William Liquori

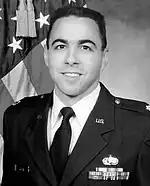
Liquori, 2006.

Liquori entered the Air Force on May 11, 1991, as a distinguished graduate of the Air Force Reserve Officer Training Corps program at Boston University. His career has included numerous operations and staff positions in Air Force Space Command, the National Reconnaissance Office, the Air Force Secretariat, United States European Command and the Office of the Secretary of Defense. Liquori has commanded a space operations squadron and the 50th Space Wing. He is a graduate and former instructor of the USAF Weapons School. His operational experiences include operations Southern Watch and Enduring Freedom.